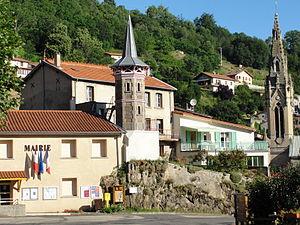
Place de Valfleury, Loire.
Valfleury est une commune française située dans le département de la Loire en région Auvergne-Rhône-Alpes.